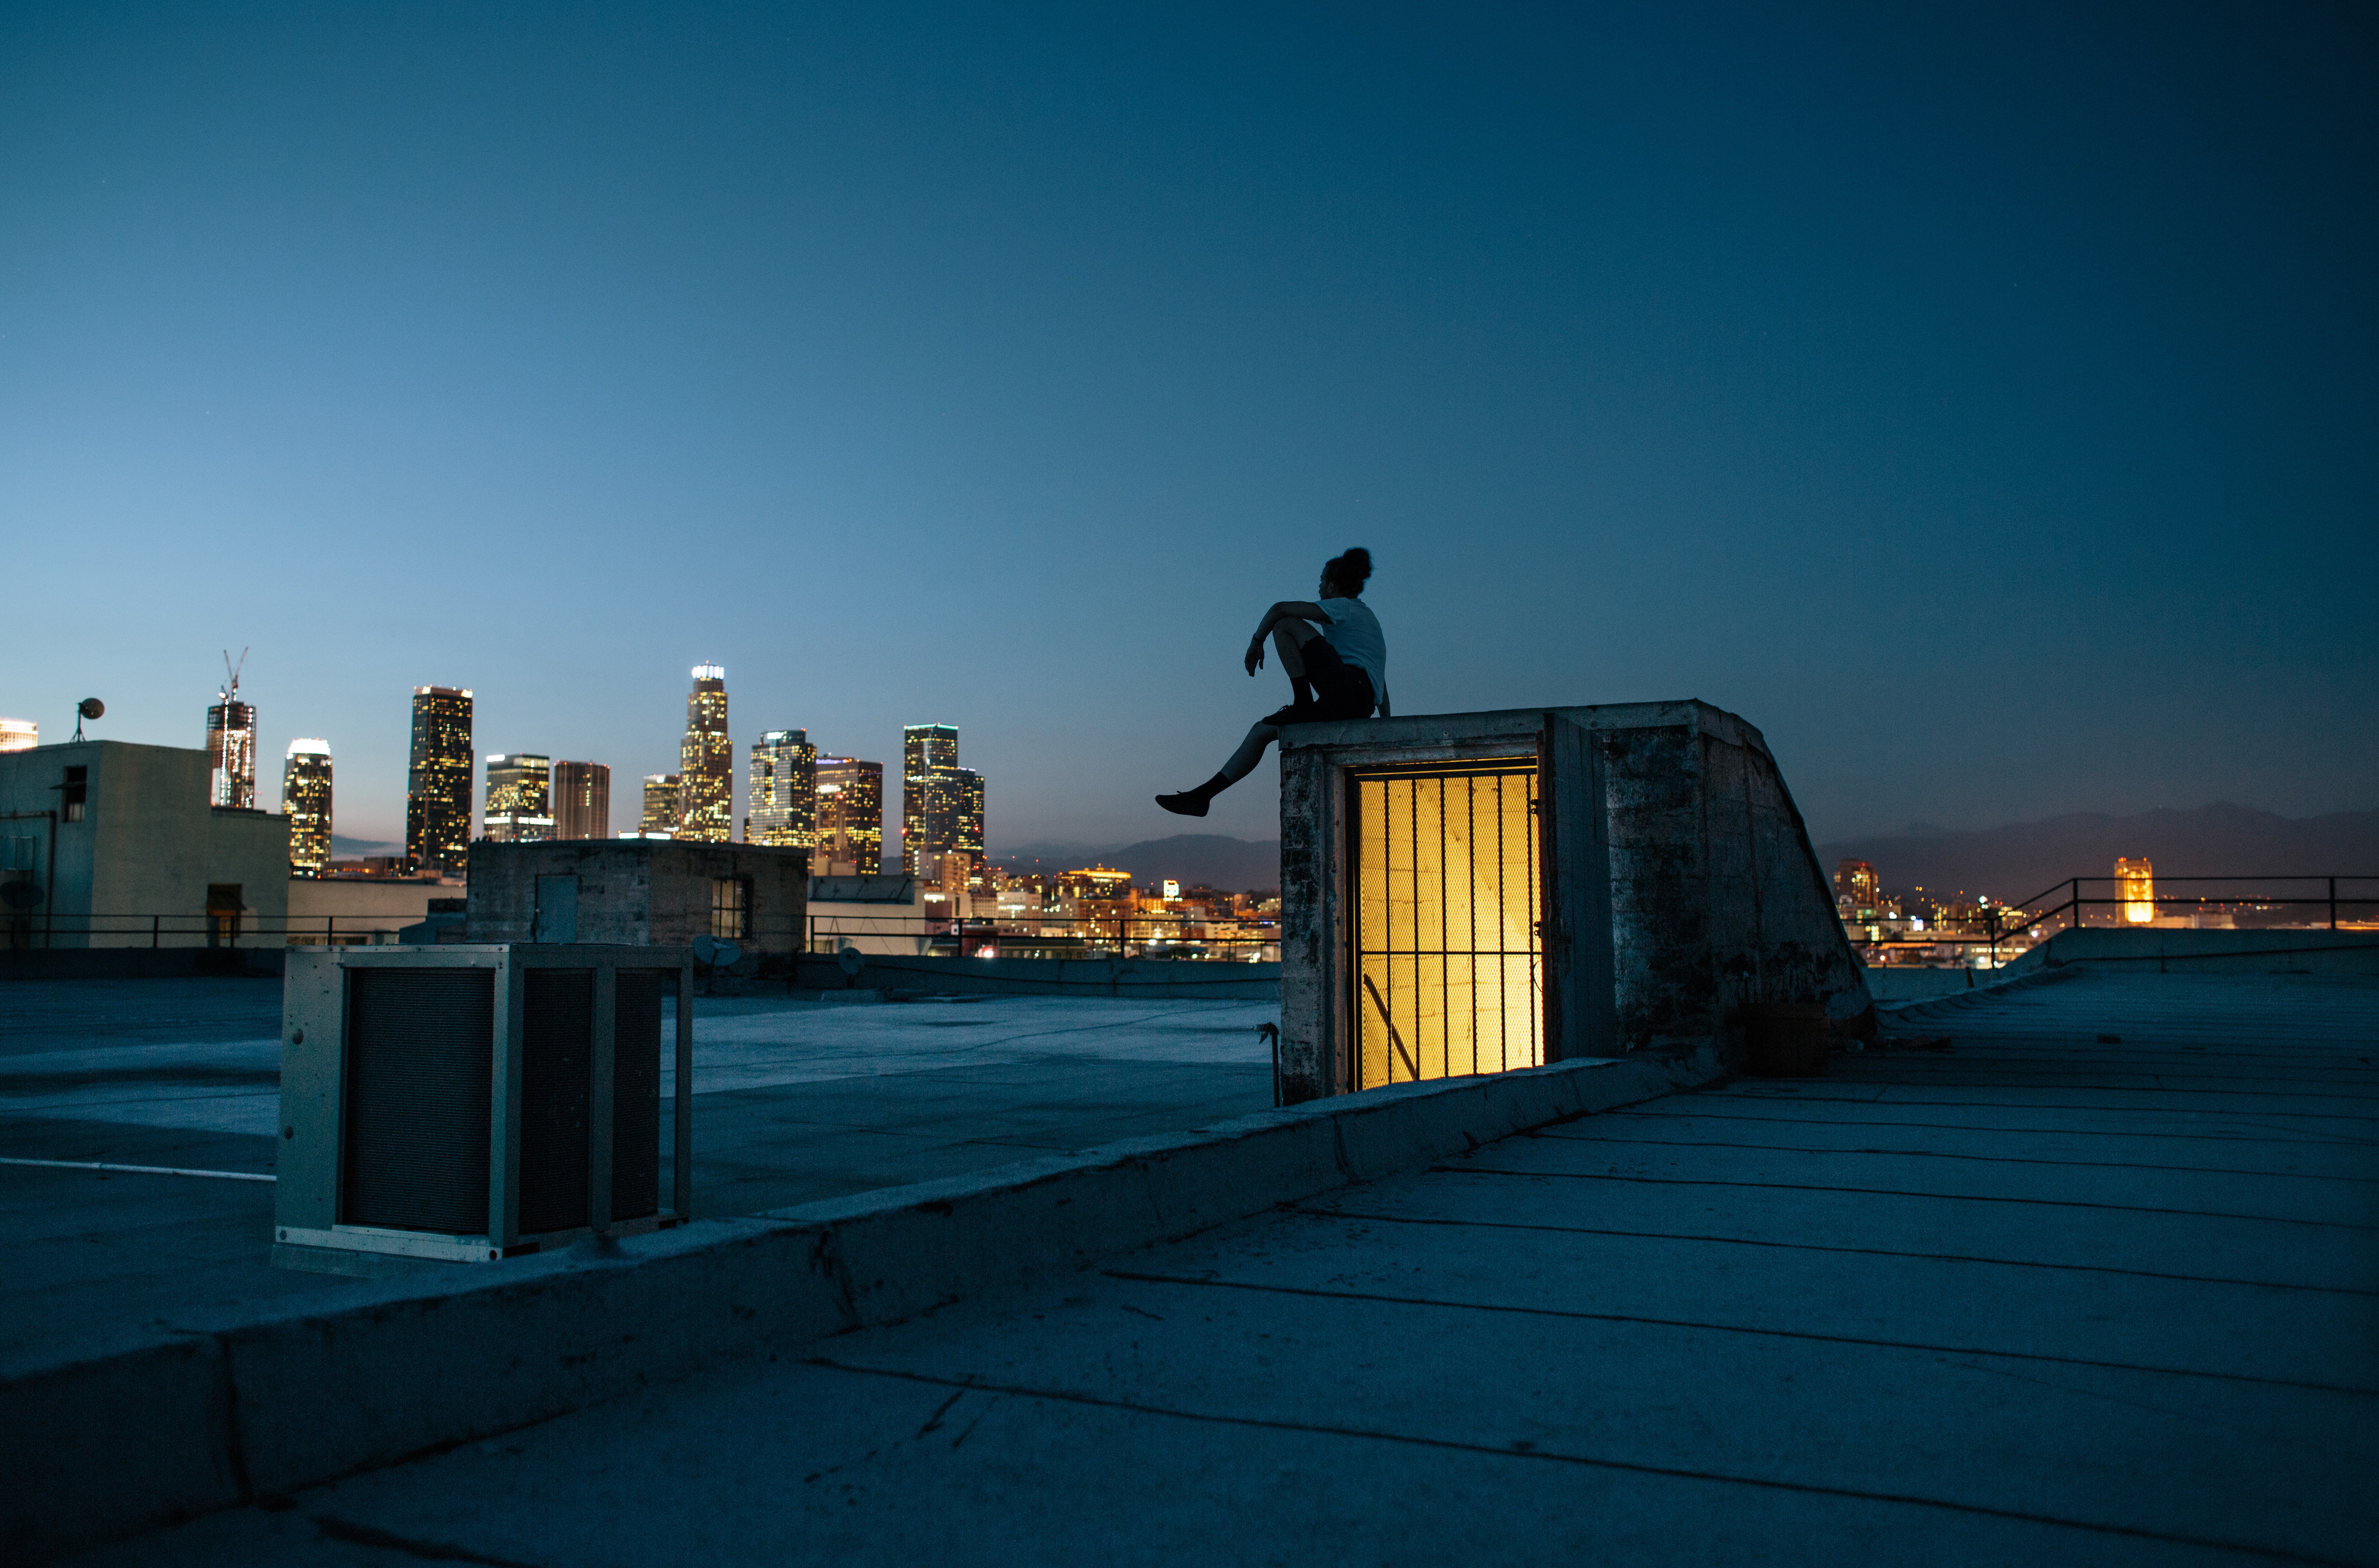
sea, horizon, light, sky, sunset, skyline, night, morning, city, skyscraper, cityscape, downtown, dusk, evening, reflection, landmark, blue, urban area, atmosphere of earth